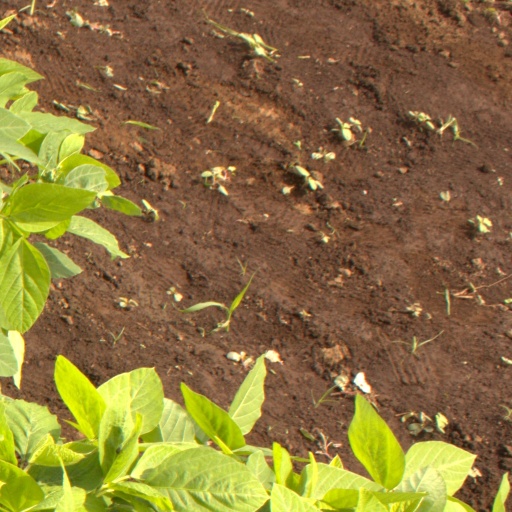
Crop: soybean